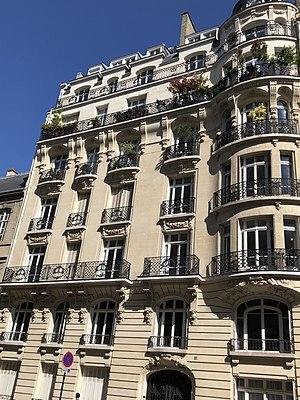
Immeuble néo-classique début du XXème siècle par Charles Adda, au16 rue Ampère
La rue Ampère est une voie publique du 17ᵉ arrondissement de Paris, située dans le quartier de la plaine Monceau. Dans sa partie supérieure, la rue présente une série remarquable d'hôtels particuliers construits dans les années 1880 dans le style éclectique alors en vogue, souvent dotés d'ateliers d'artiste. Un nombre considérable de peintres académiques y ont élu domicile à la fin du XIXème siècle.